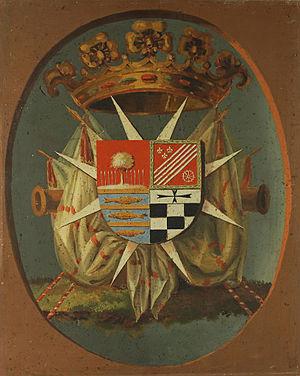
Trophée d'armes couronné, avec drapeaux et canons à l'arrière-plan. Huile sur panneau. 52,5 x 42,5 cm. Provenance
Francisco Caamaño, homme politique espagnol